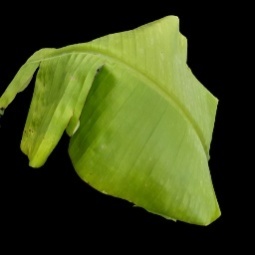
Label: Calcium